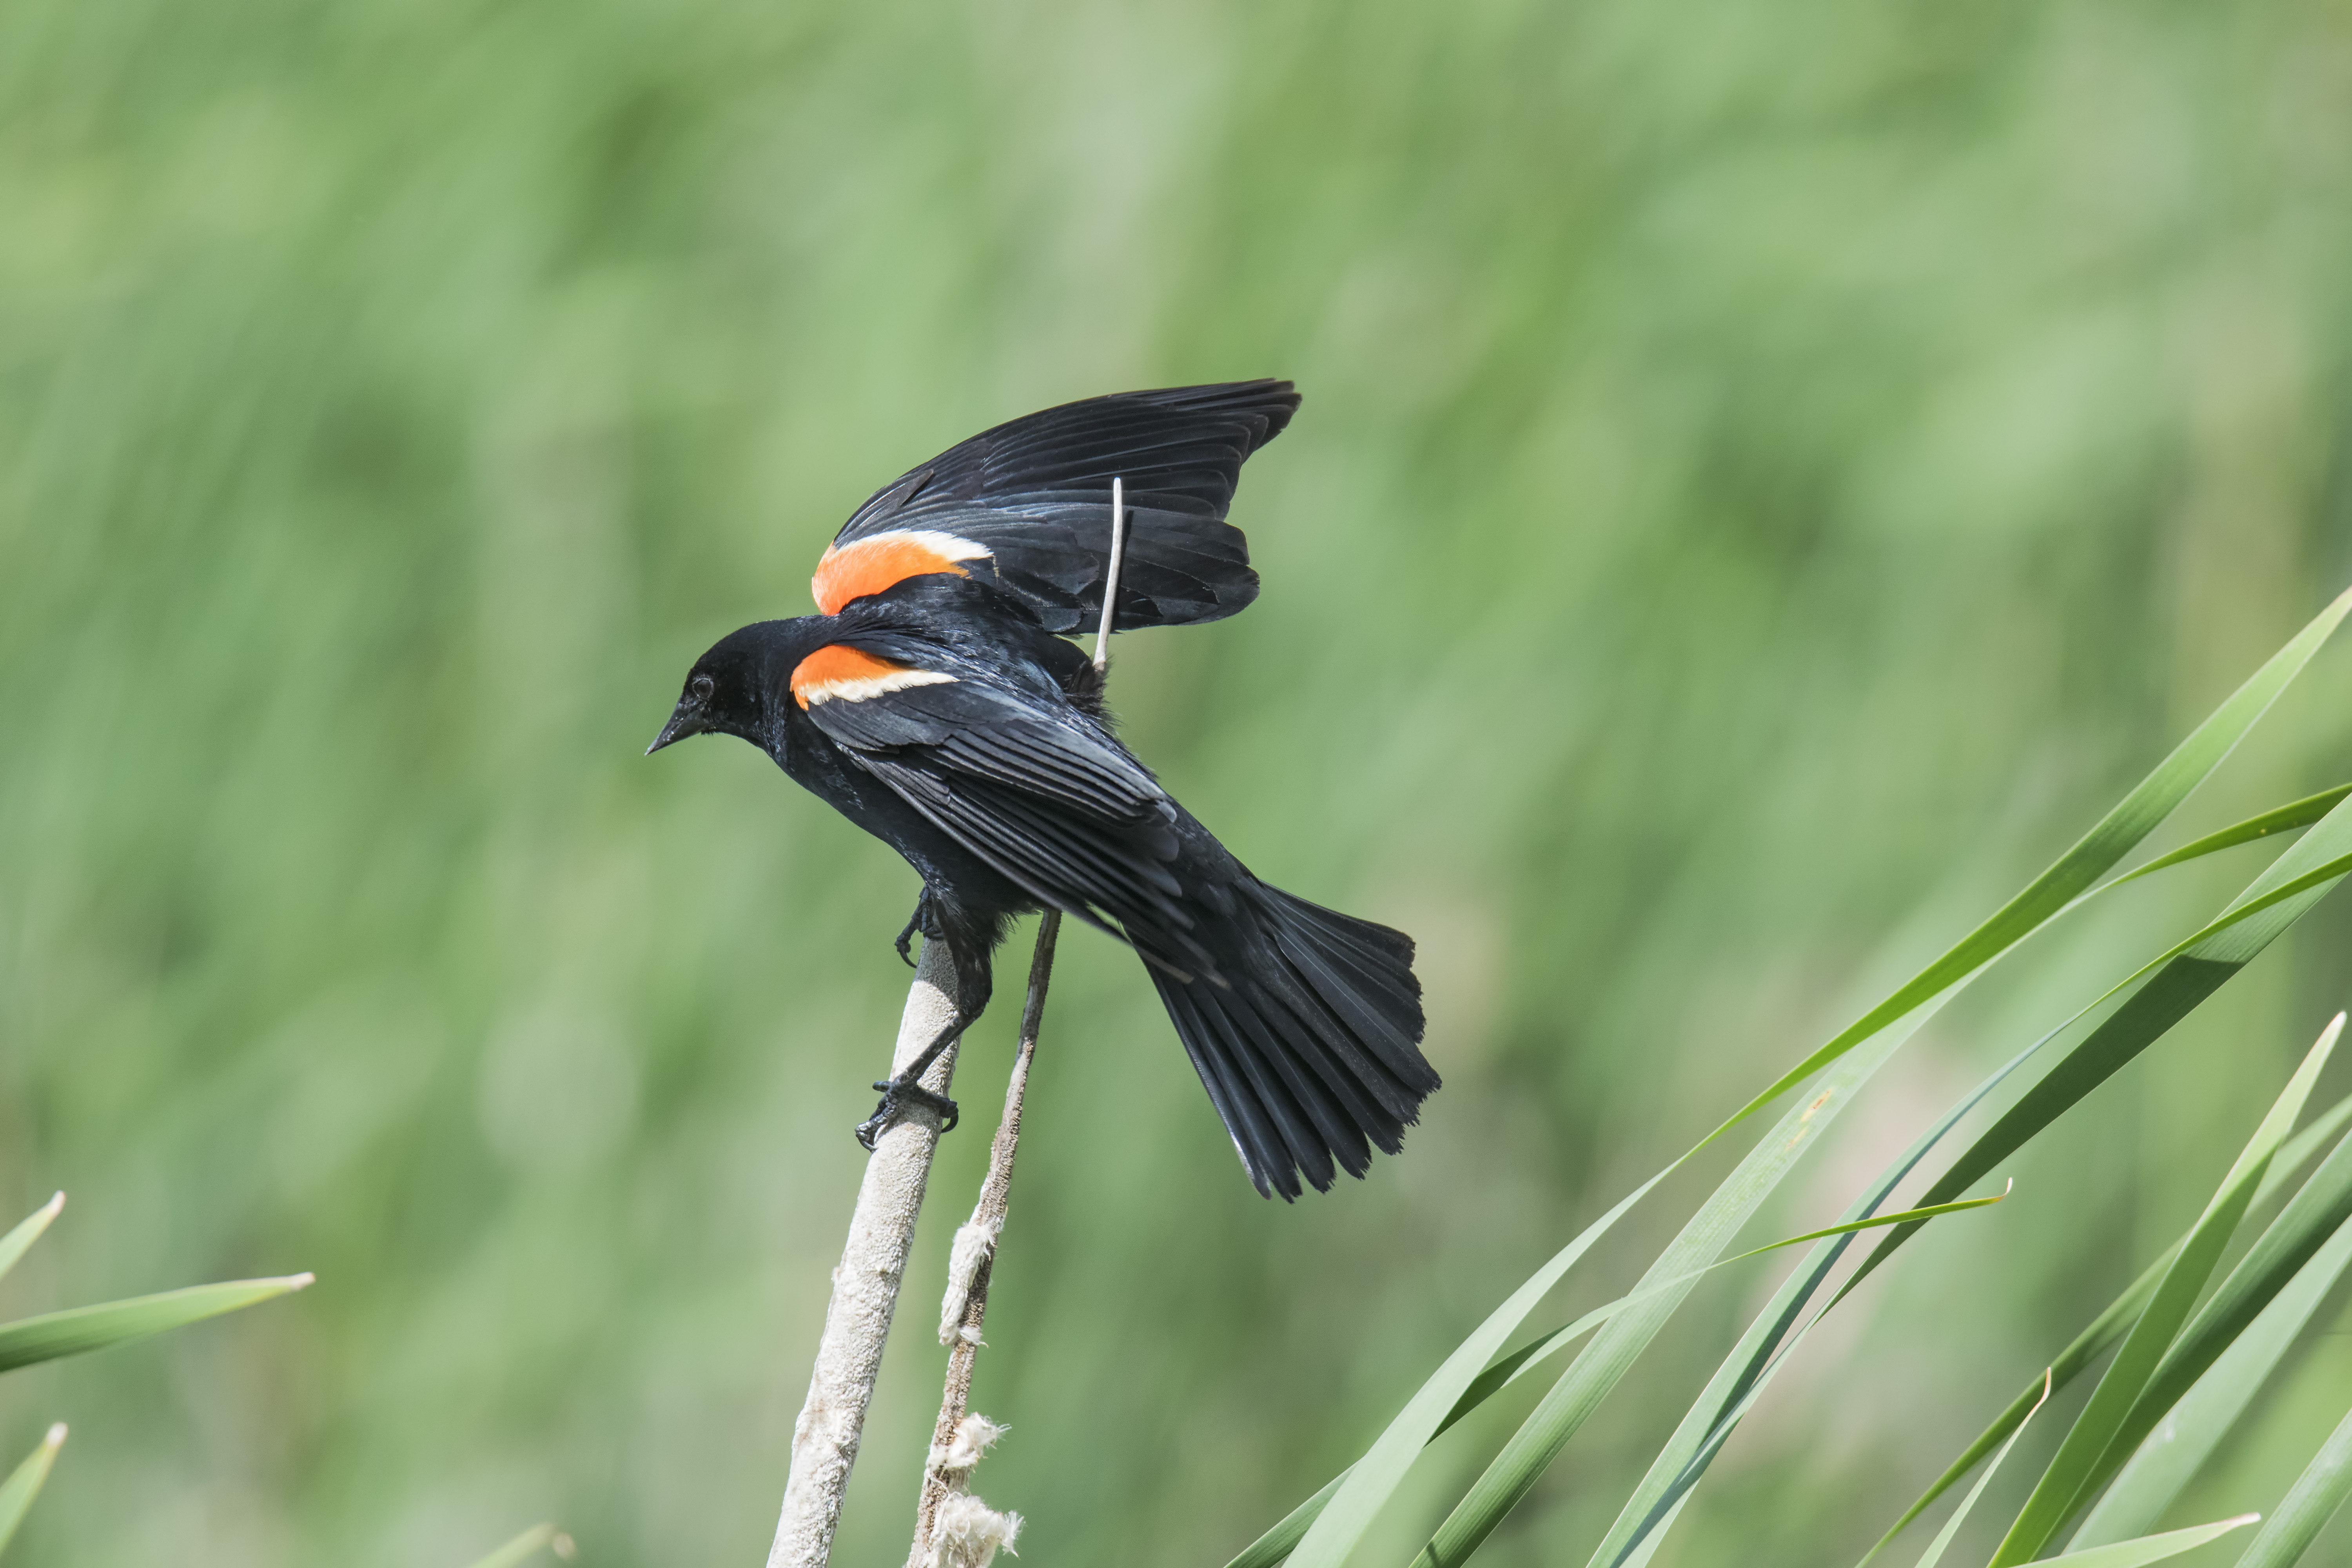
nature, bird, wing, flower, wildlife, green, red, beak, winged, fauna, canada, a, vertebrate, quebec, blackbird, sherbrooke, oiseau, carouge, paulettes, perching bird